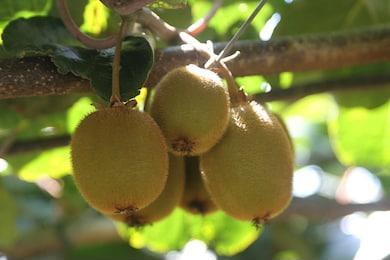
Label: Kiwi